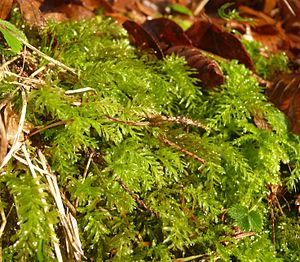
Plagiomnium
Bølget krybstjerne Plagiomnium undulatum
Bølget krybstjerne Plagiomnium undulatum
Plagiomnium er en slægt af mosser med omkring 25 arter i verden, hvoraf syv findes i Danmark. Plagiomnium betyder 'skrå Mnium', hvilket sigter til de sterile skud, som ikke er oprette, i modsætning til arterne i Mnium-slægten.